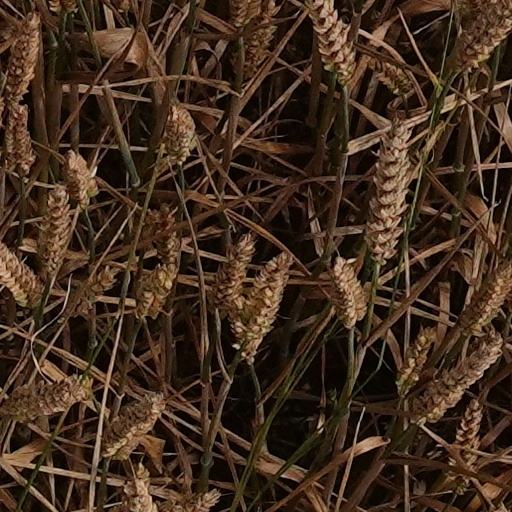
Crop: wheat